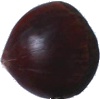
Label: chestnut